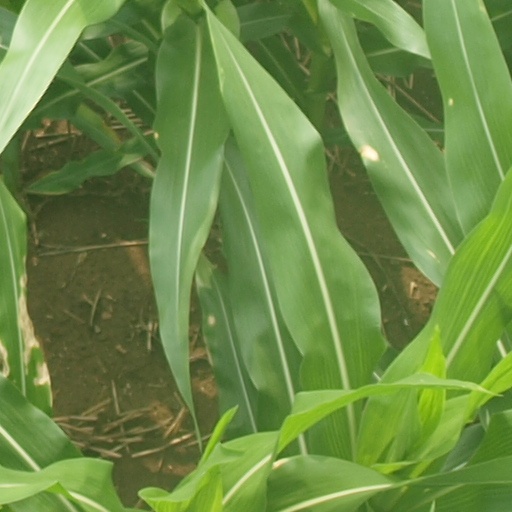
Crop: maize; corn